1st Division (Spain)

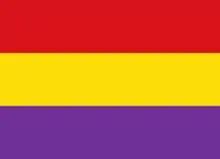
Military flag of the Popular Army

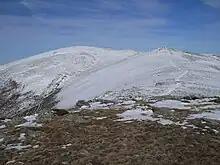
View of the mountains of the Somosierra area in the winter.

The 1st Division was a division of the Spanish Republican Army in the Spanish Civil War.